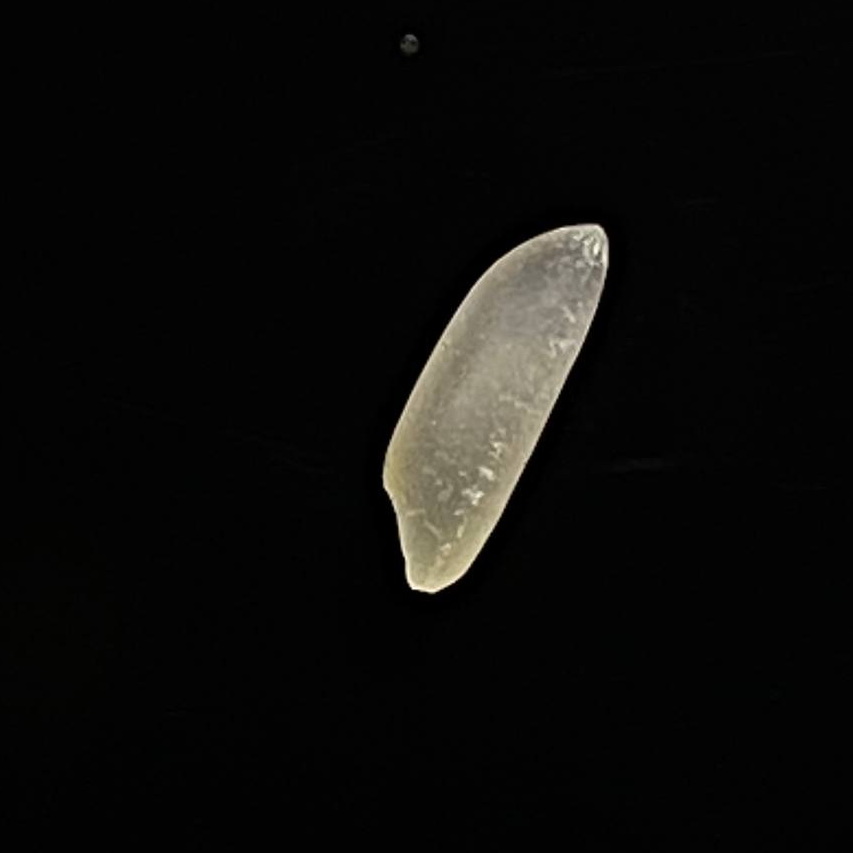
Rice variety: Shampakatari